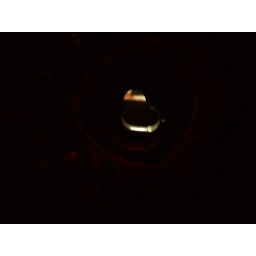
hole in the bathroom door where the lock would be if it wasn't a rock club.